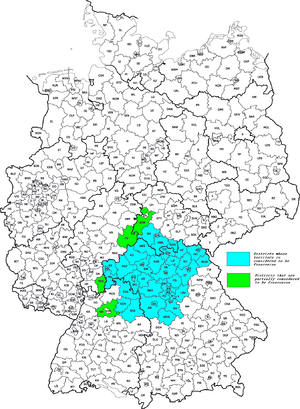
La Franconie est une région géographique et historique du centre-sud de l'Allemagne. Depuis 1815, elle est annexée à la Bavière, dont elle représente aujourd'hui environ les deux cinquièmes nord du territoire. Elle rassemble trois des sept circonscriptions administratives bavaroises : Moyenne-Franconie, Basse-Franconie et Haute-Franconie.